Cynoglossus capensis

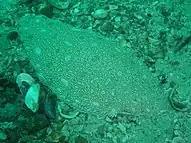

This slender wish grows up to long. It is pale brown with small brown spots and blotches, with paler sections in between. This colouration allows it to blend into the sea floor. As with other tonguefishes, the eyes are both on the left side of the body.